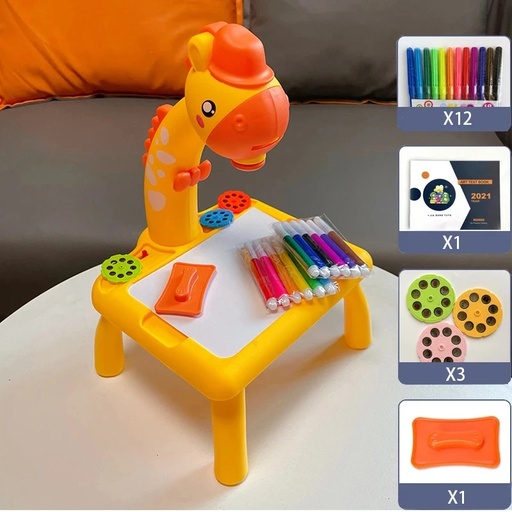
Mini projectors for kids
Brand: iFrugal.online
Category: Toys & Games > Toys > Art & Drawing Toys > Easel & Art Desks